Playgrounds of the Mind

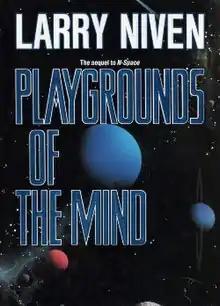
First edition cover Cover art by Dave Archer

Playgrounds of the Mind is a 1991 short story collection by American writer Larry Niven. It is the sequel to "N-Space".